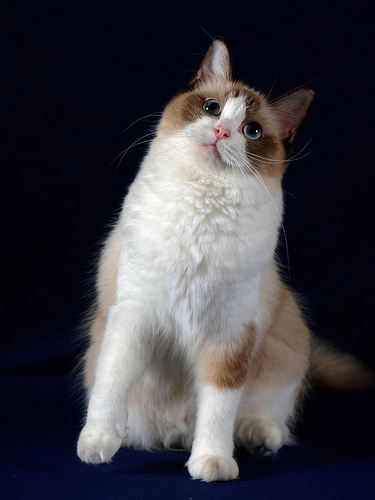
Breed: ragdoll